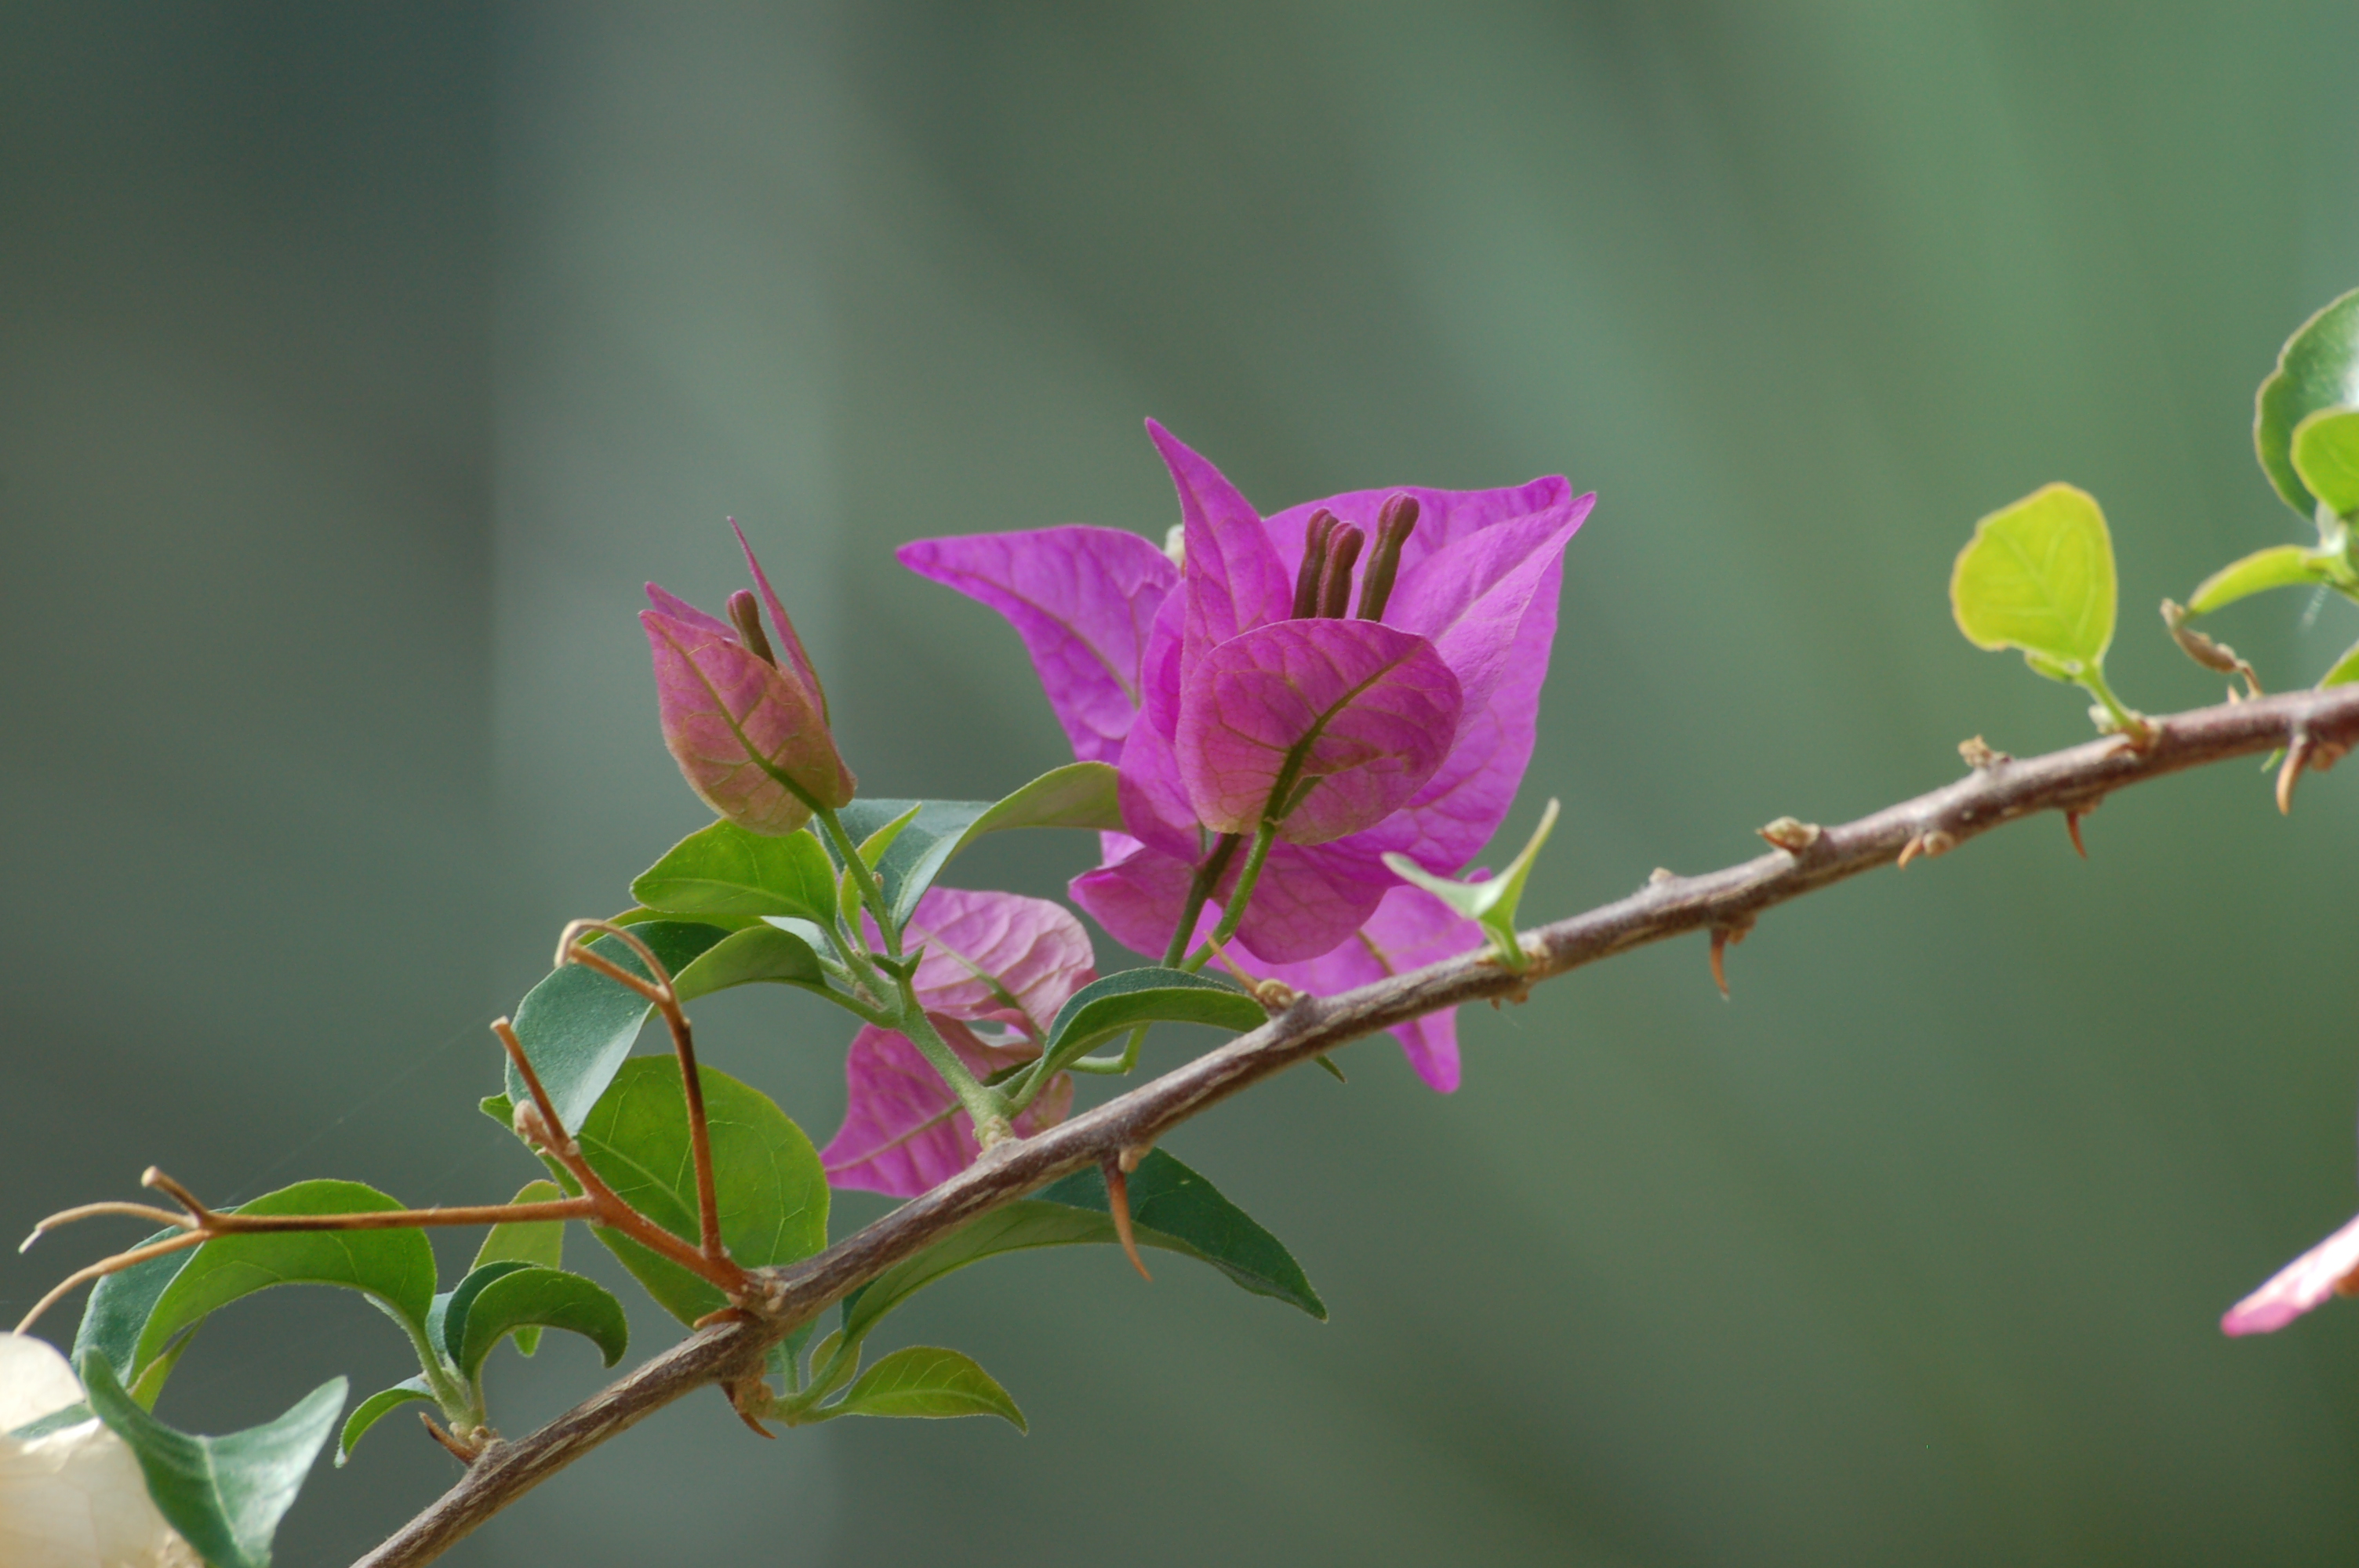
bougainvillea, plant, flower, flora, pink, leaf, close up, plant stem, petal, branch, blossom, flowering plant, wildflower, spring, macro photography, bud